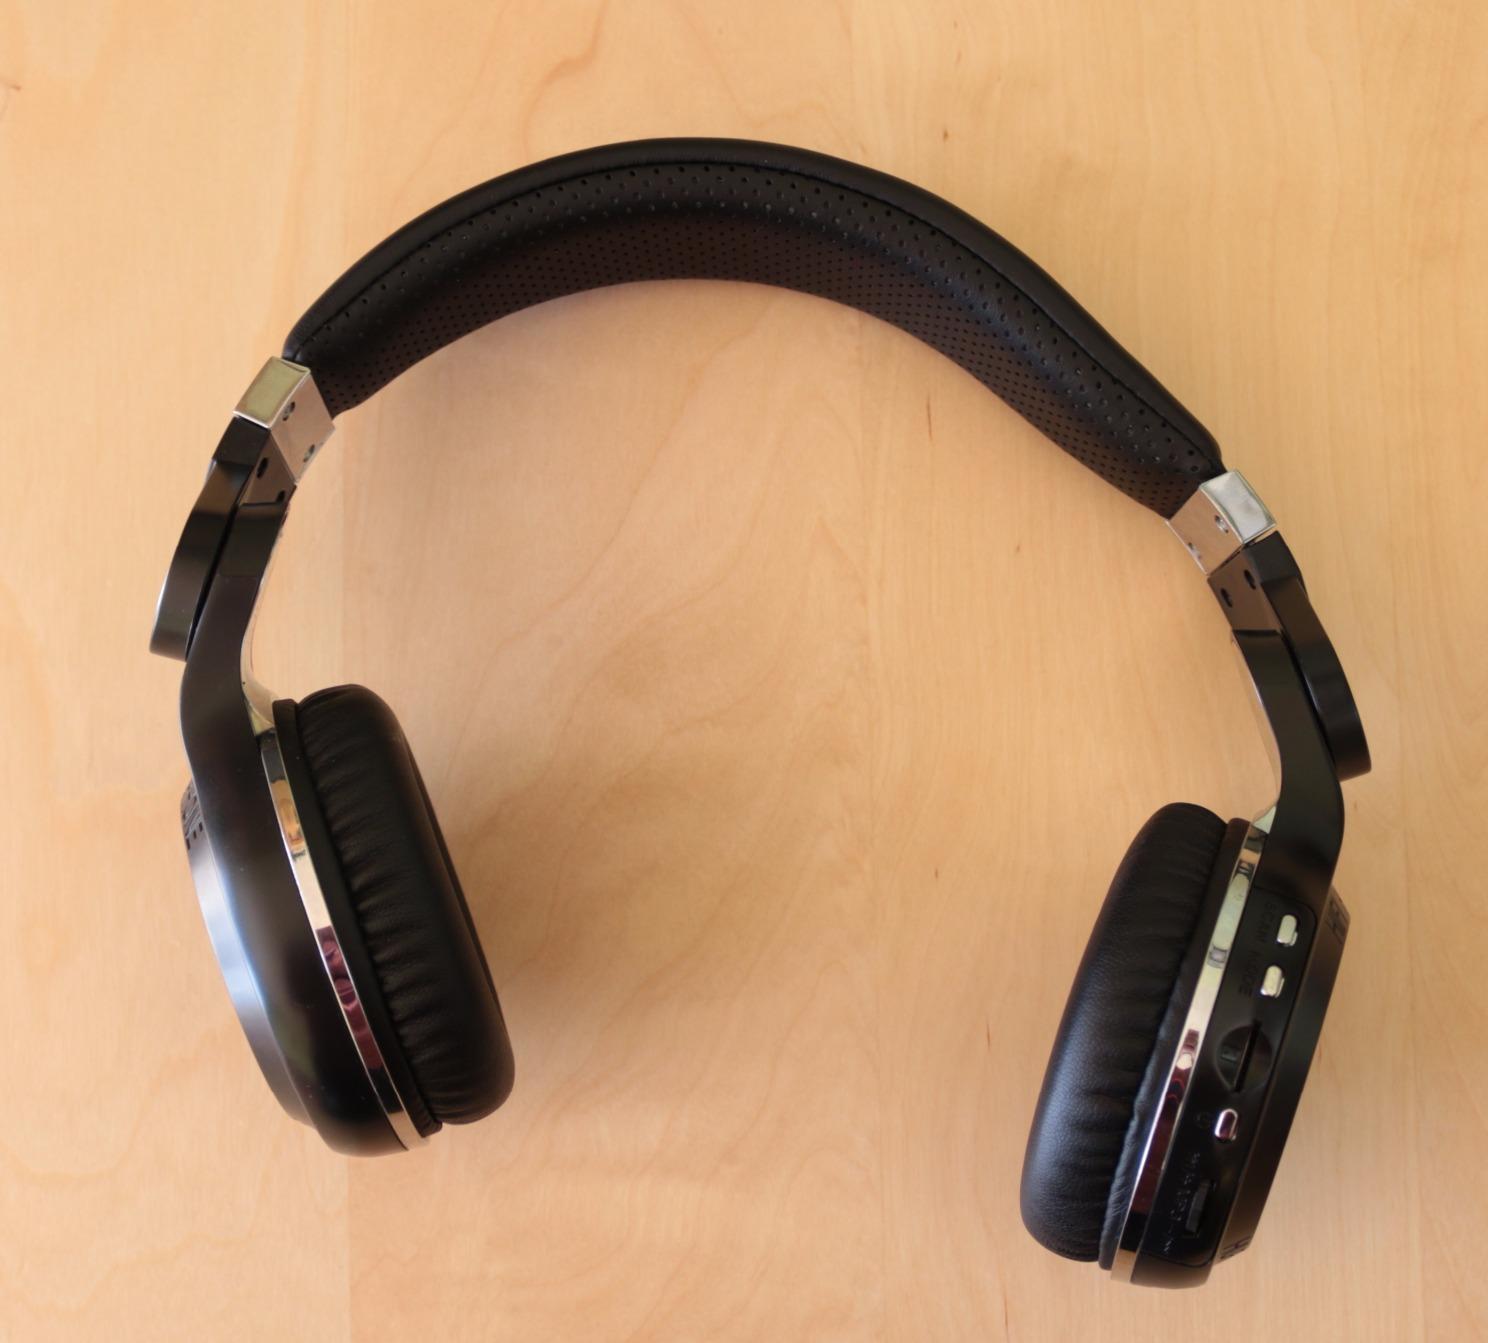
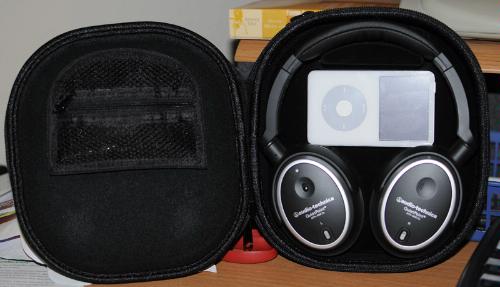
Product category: headphones
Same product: no